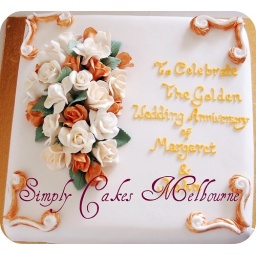
Fruit cake covered with white fondant and decorated with hand made sugar flower in gold colour.